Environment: real
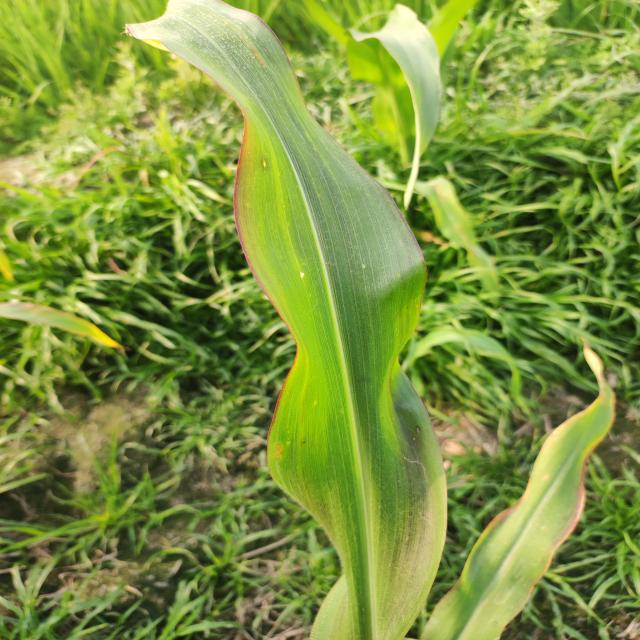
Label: phosphorus_deficiency